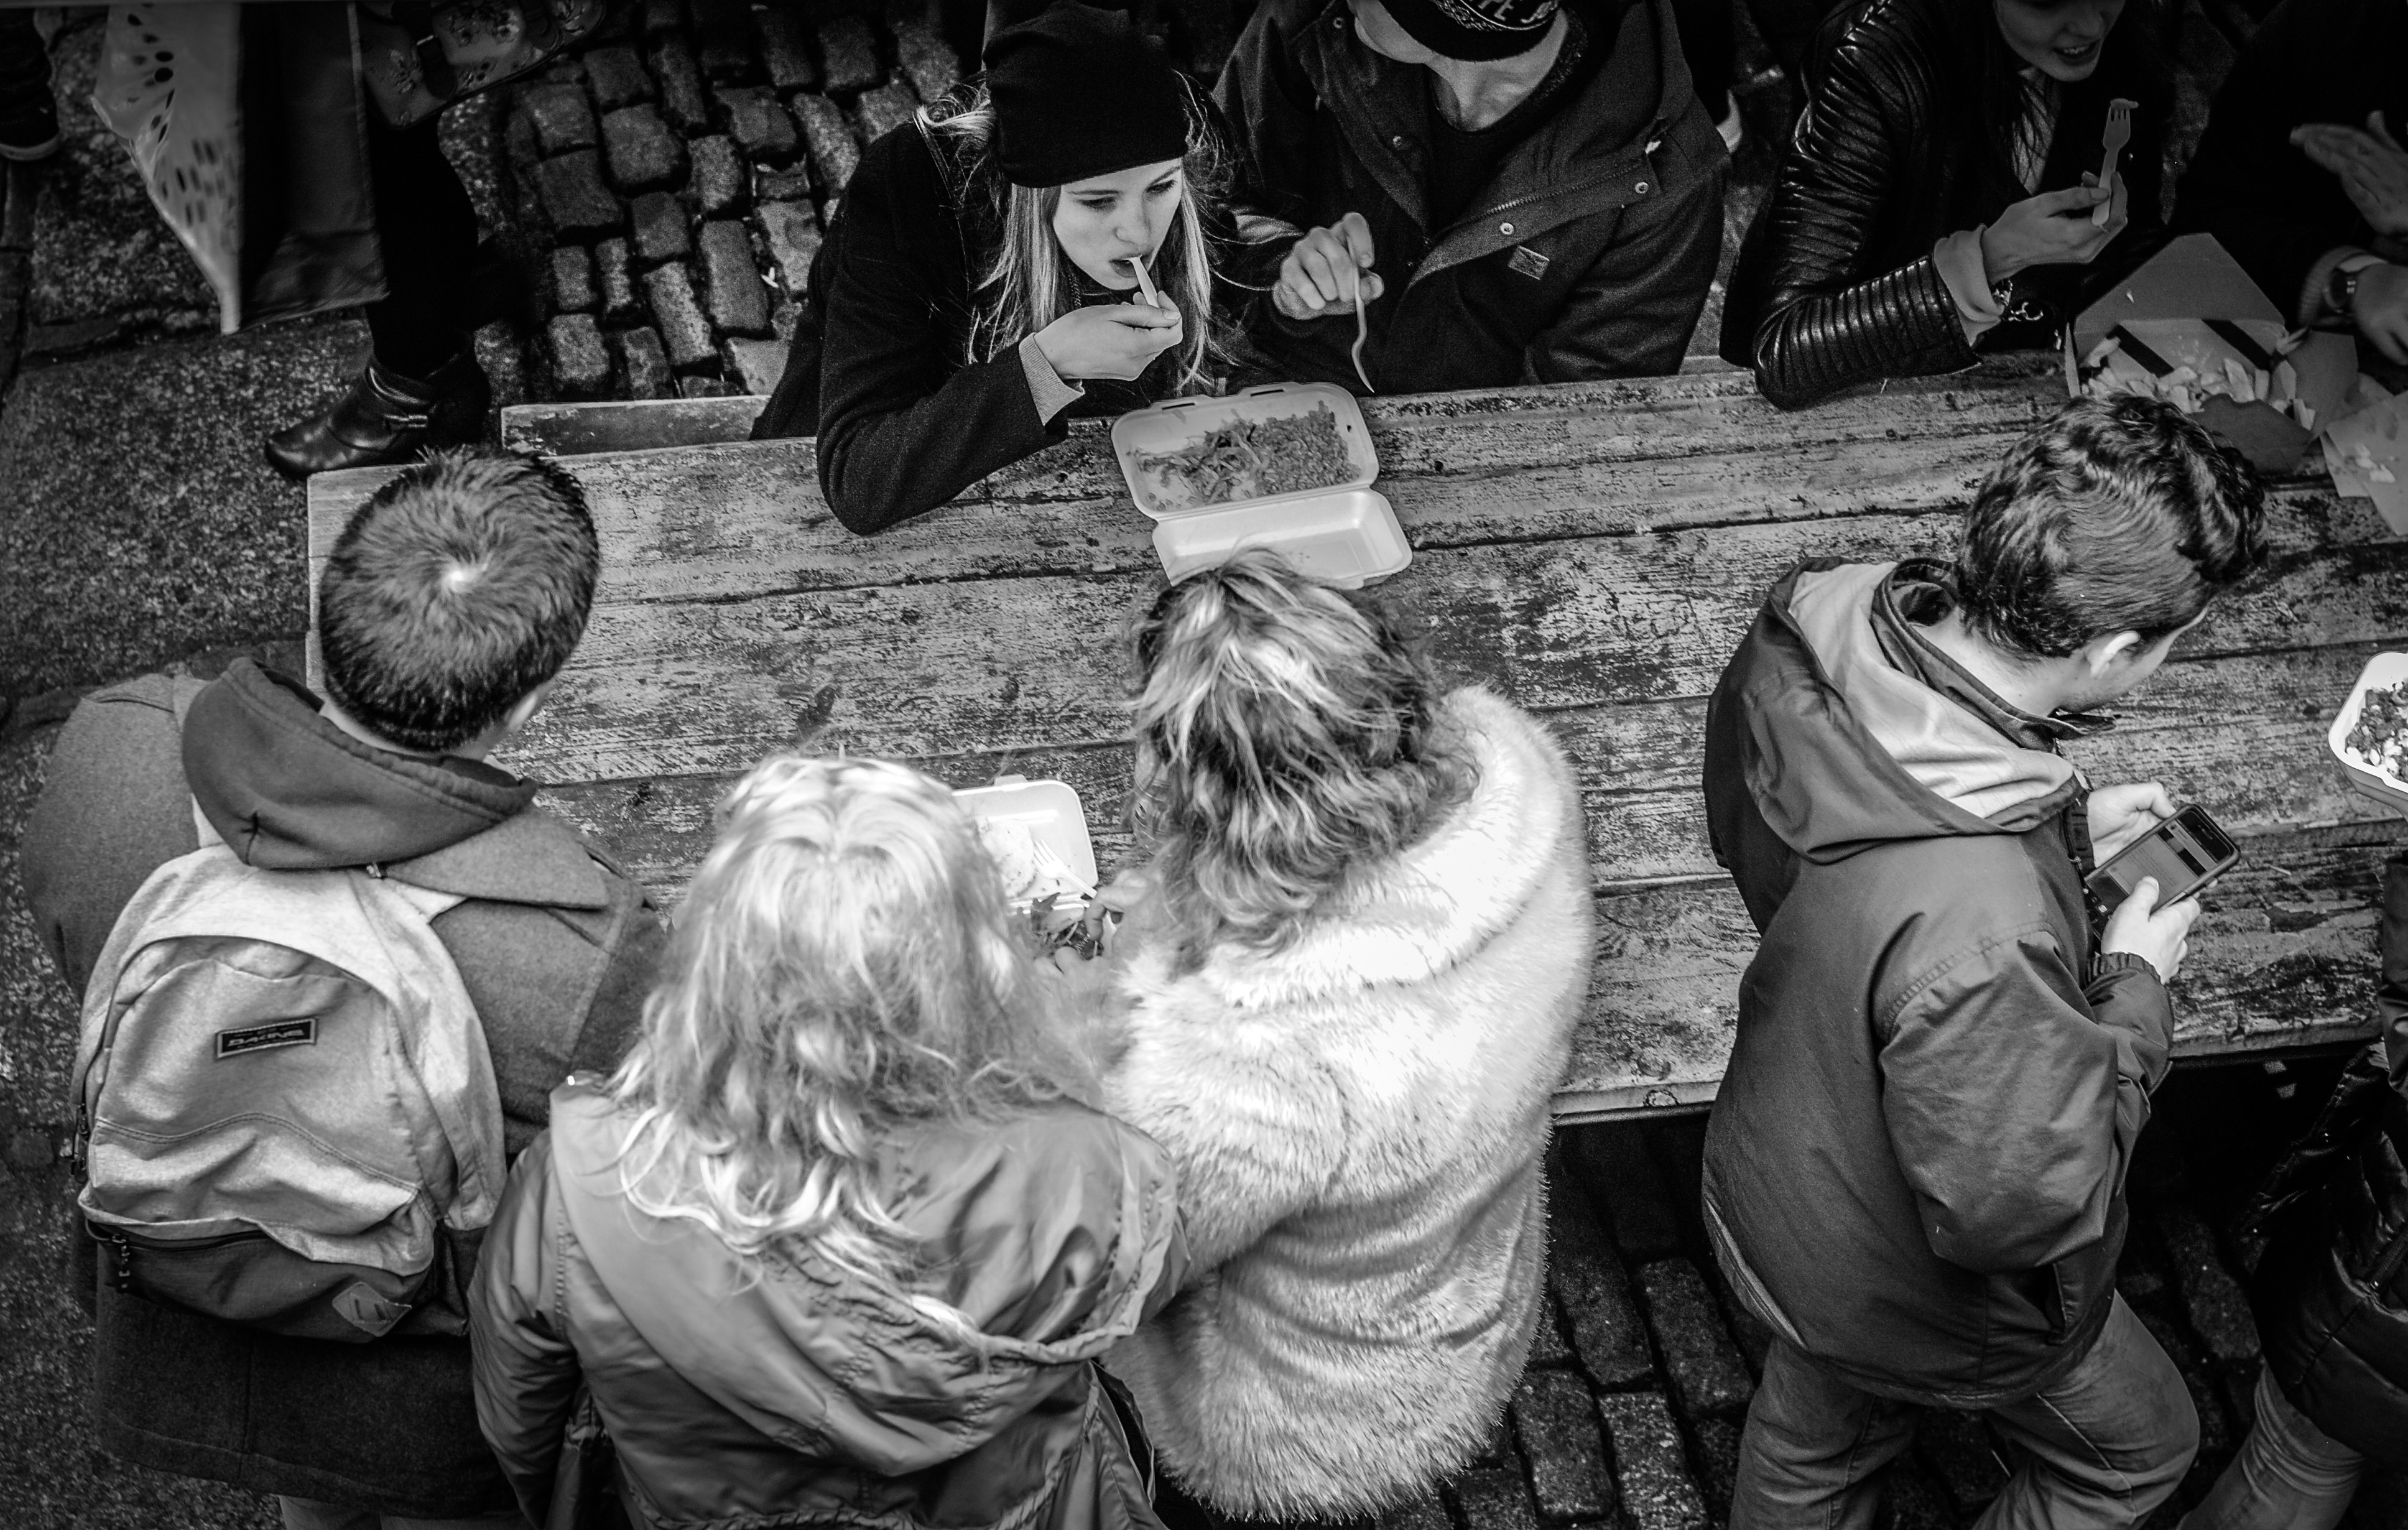
person, black and white, people, crowd, monochrome, monochrome photography